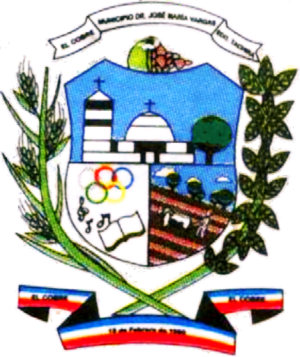
José María Vargas est l'une des 29 municipalités de l'État de Táchira au Venezuela. Son chef-lieu est El Cobre. En 2011, la population s'élève à 9 879 habitants.